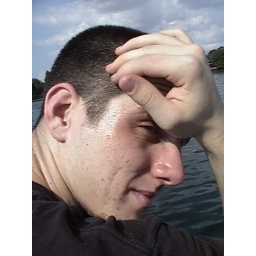
We rode a giant swan paddle boat in Orlando